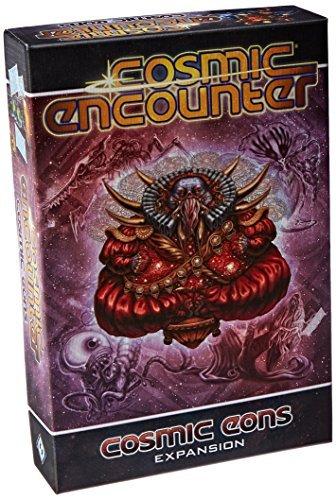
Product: Cosmic Eons
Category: Toys & Games | Games & Accessories | Board Games
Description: Designed by original cosmic encounter creators bill Eberle, Peter Olotka, and Greg Olotka.
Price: $19.96
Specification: ProductDimensions:7.5x1.5x5inches|ItemWeight:1pounds|ShippingWeight:1.01pounds(Viewshippingratesandpolicies)|DomesticShipping:ItemcanbeshippedwithinU.S.|InternationalShipping:ThisitemcanbeshippedtoselectcountriesoutsideoftheU.S.LearnMore|ASIN:B01L0LUDR2|Itemmodelnumber:CE07|Manufacturerrecommendedage:13-15years